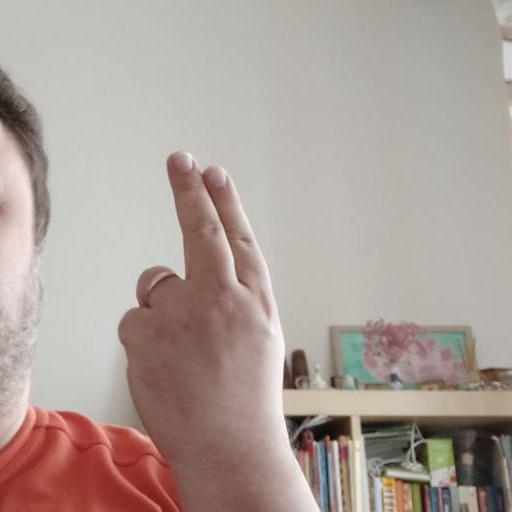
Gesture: two_up_inverted